Ducati 1299

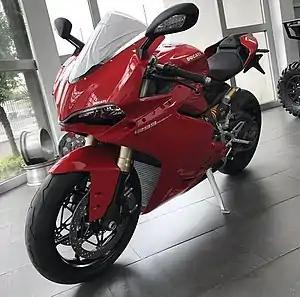

The Ducati 1299 Panigale is a Ducati sport bike unveiled at the 2014 Milan Motorcycle Show and produced between 2015 and 2018 as a successor to the 1199. The motorcycle is named after the small manufacturing town of Borgo Panigale.